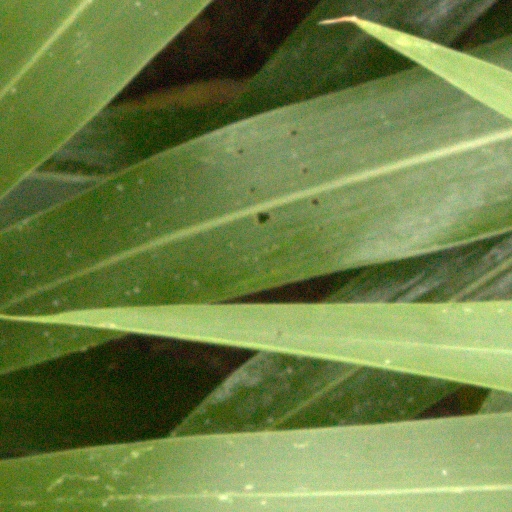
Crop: sorghum